Lunar Orbiter 1

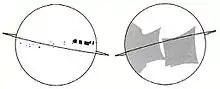
Spacecraft orbit and photographic coverage on the near side (left) and far side (right)

A total of 42 high-resolution and 187 medium-resolution frames were taken and transmitted to Earth covering more than 5 million square kilometers of the Moon's surface, accomplishing about 75% of the intended mission, although a number of the early high-resolution photos showed severe smearing. It also took the first two pictures of Earth from the Moon. Accurate data were acquired from all other experiments throughout the mission.